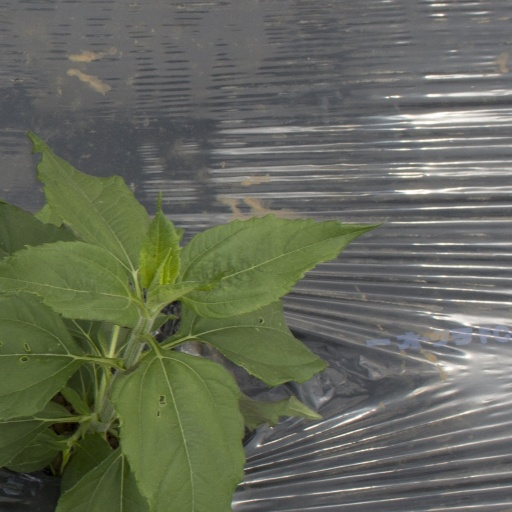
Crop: Jerusalem artichoke